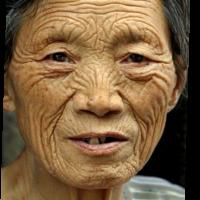
Age group: age 66-80